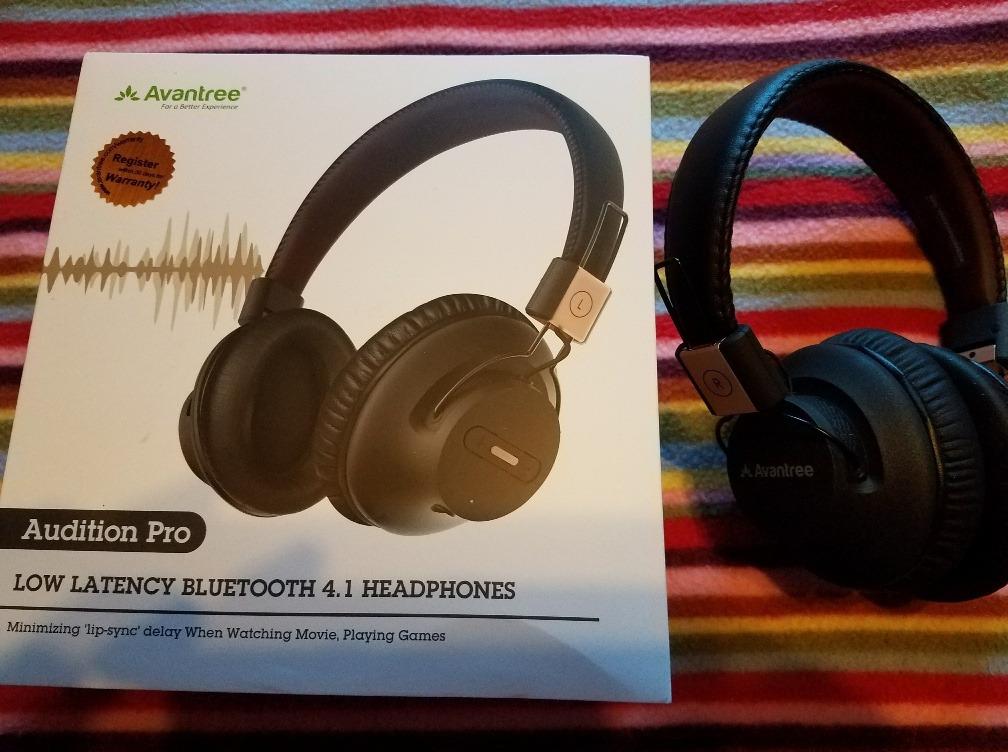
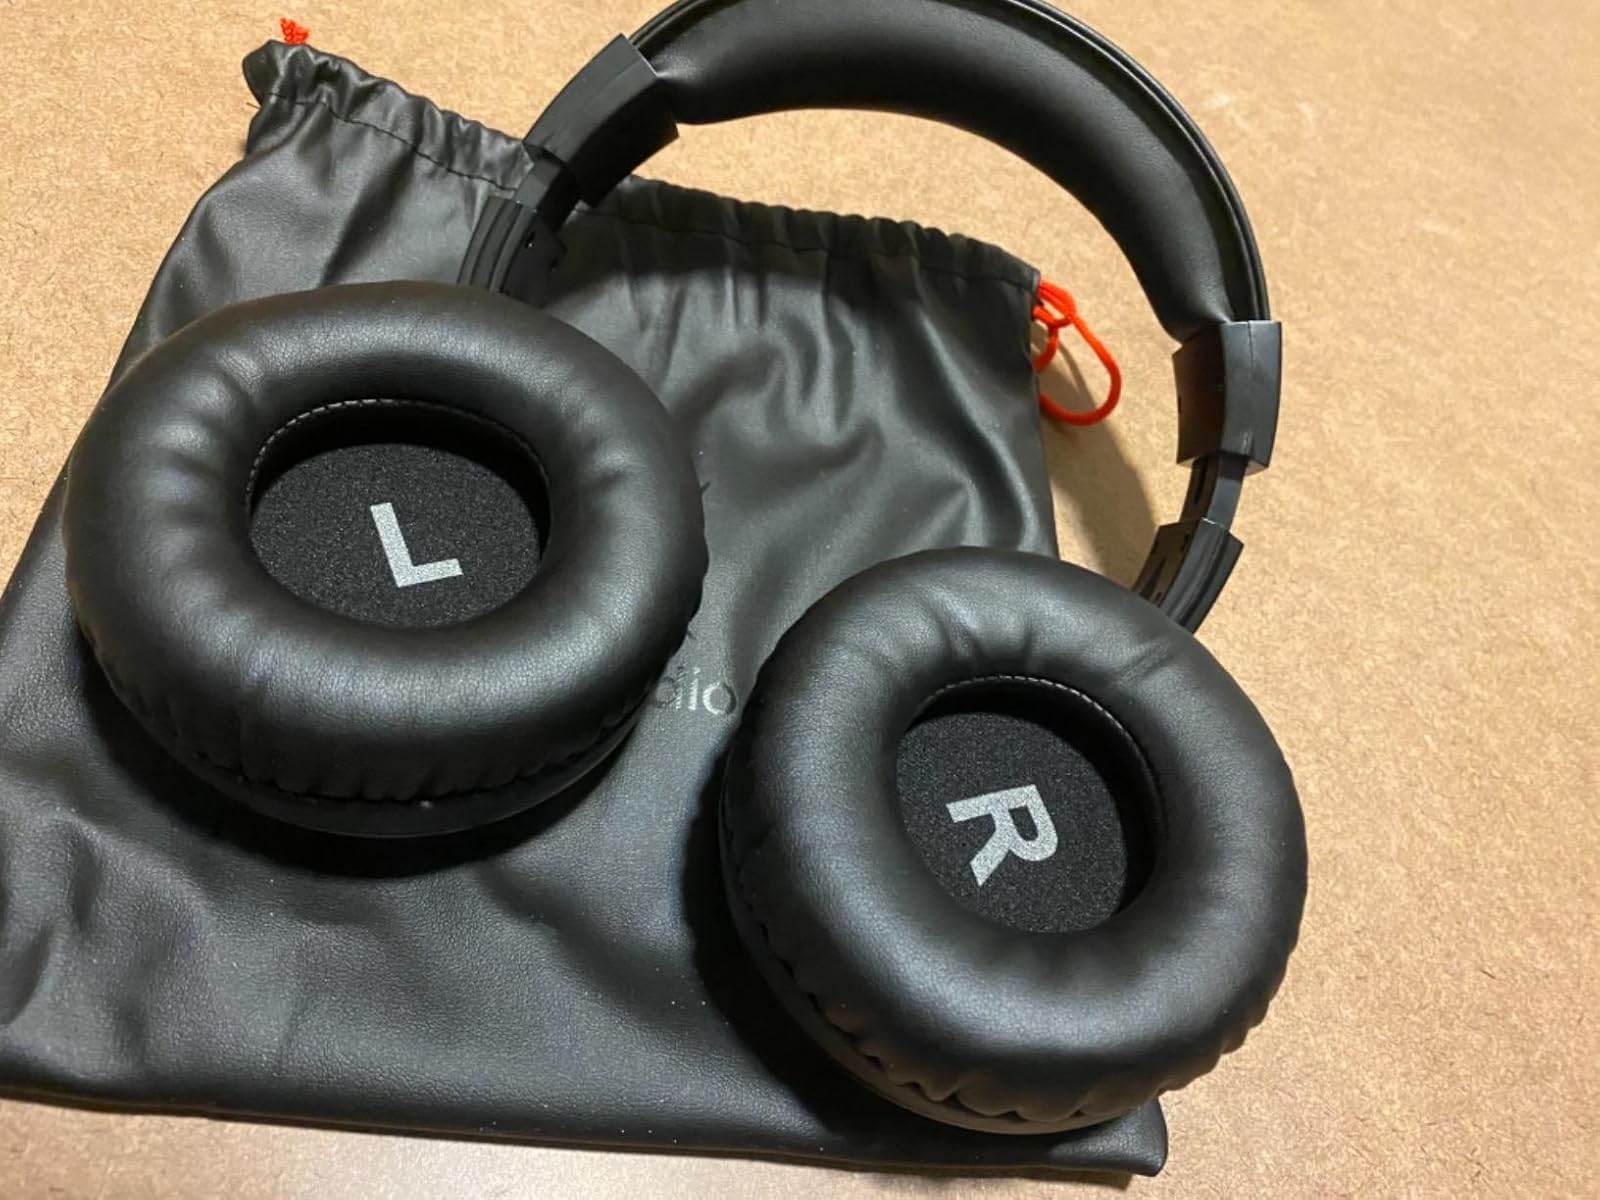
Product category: headphones
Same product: no